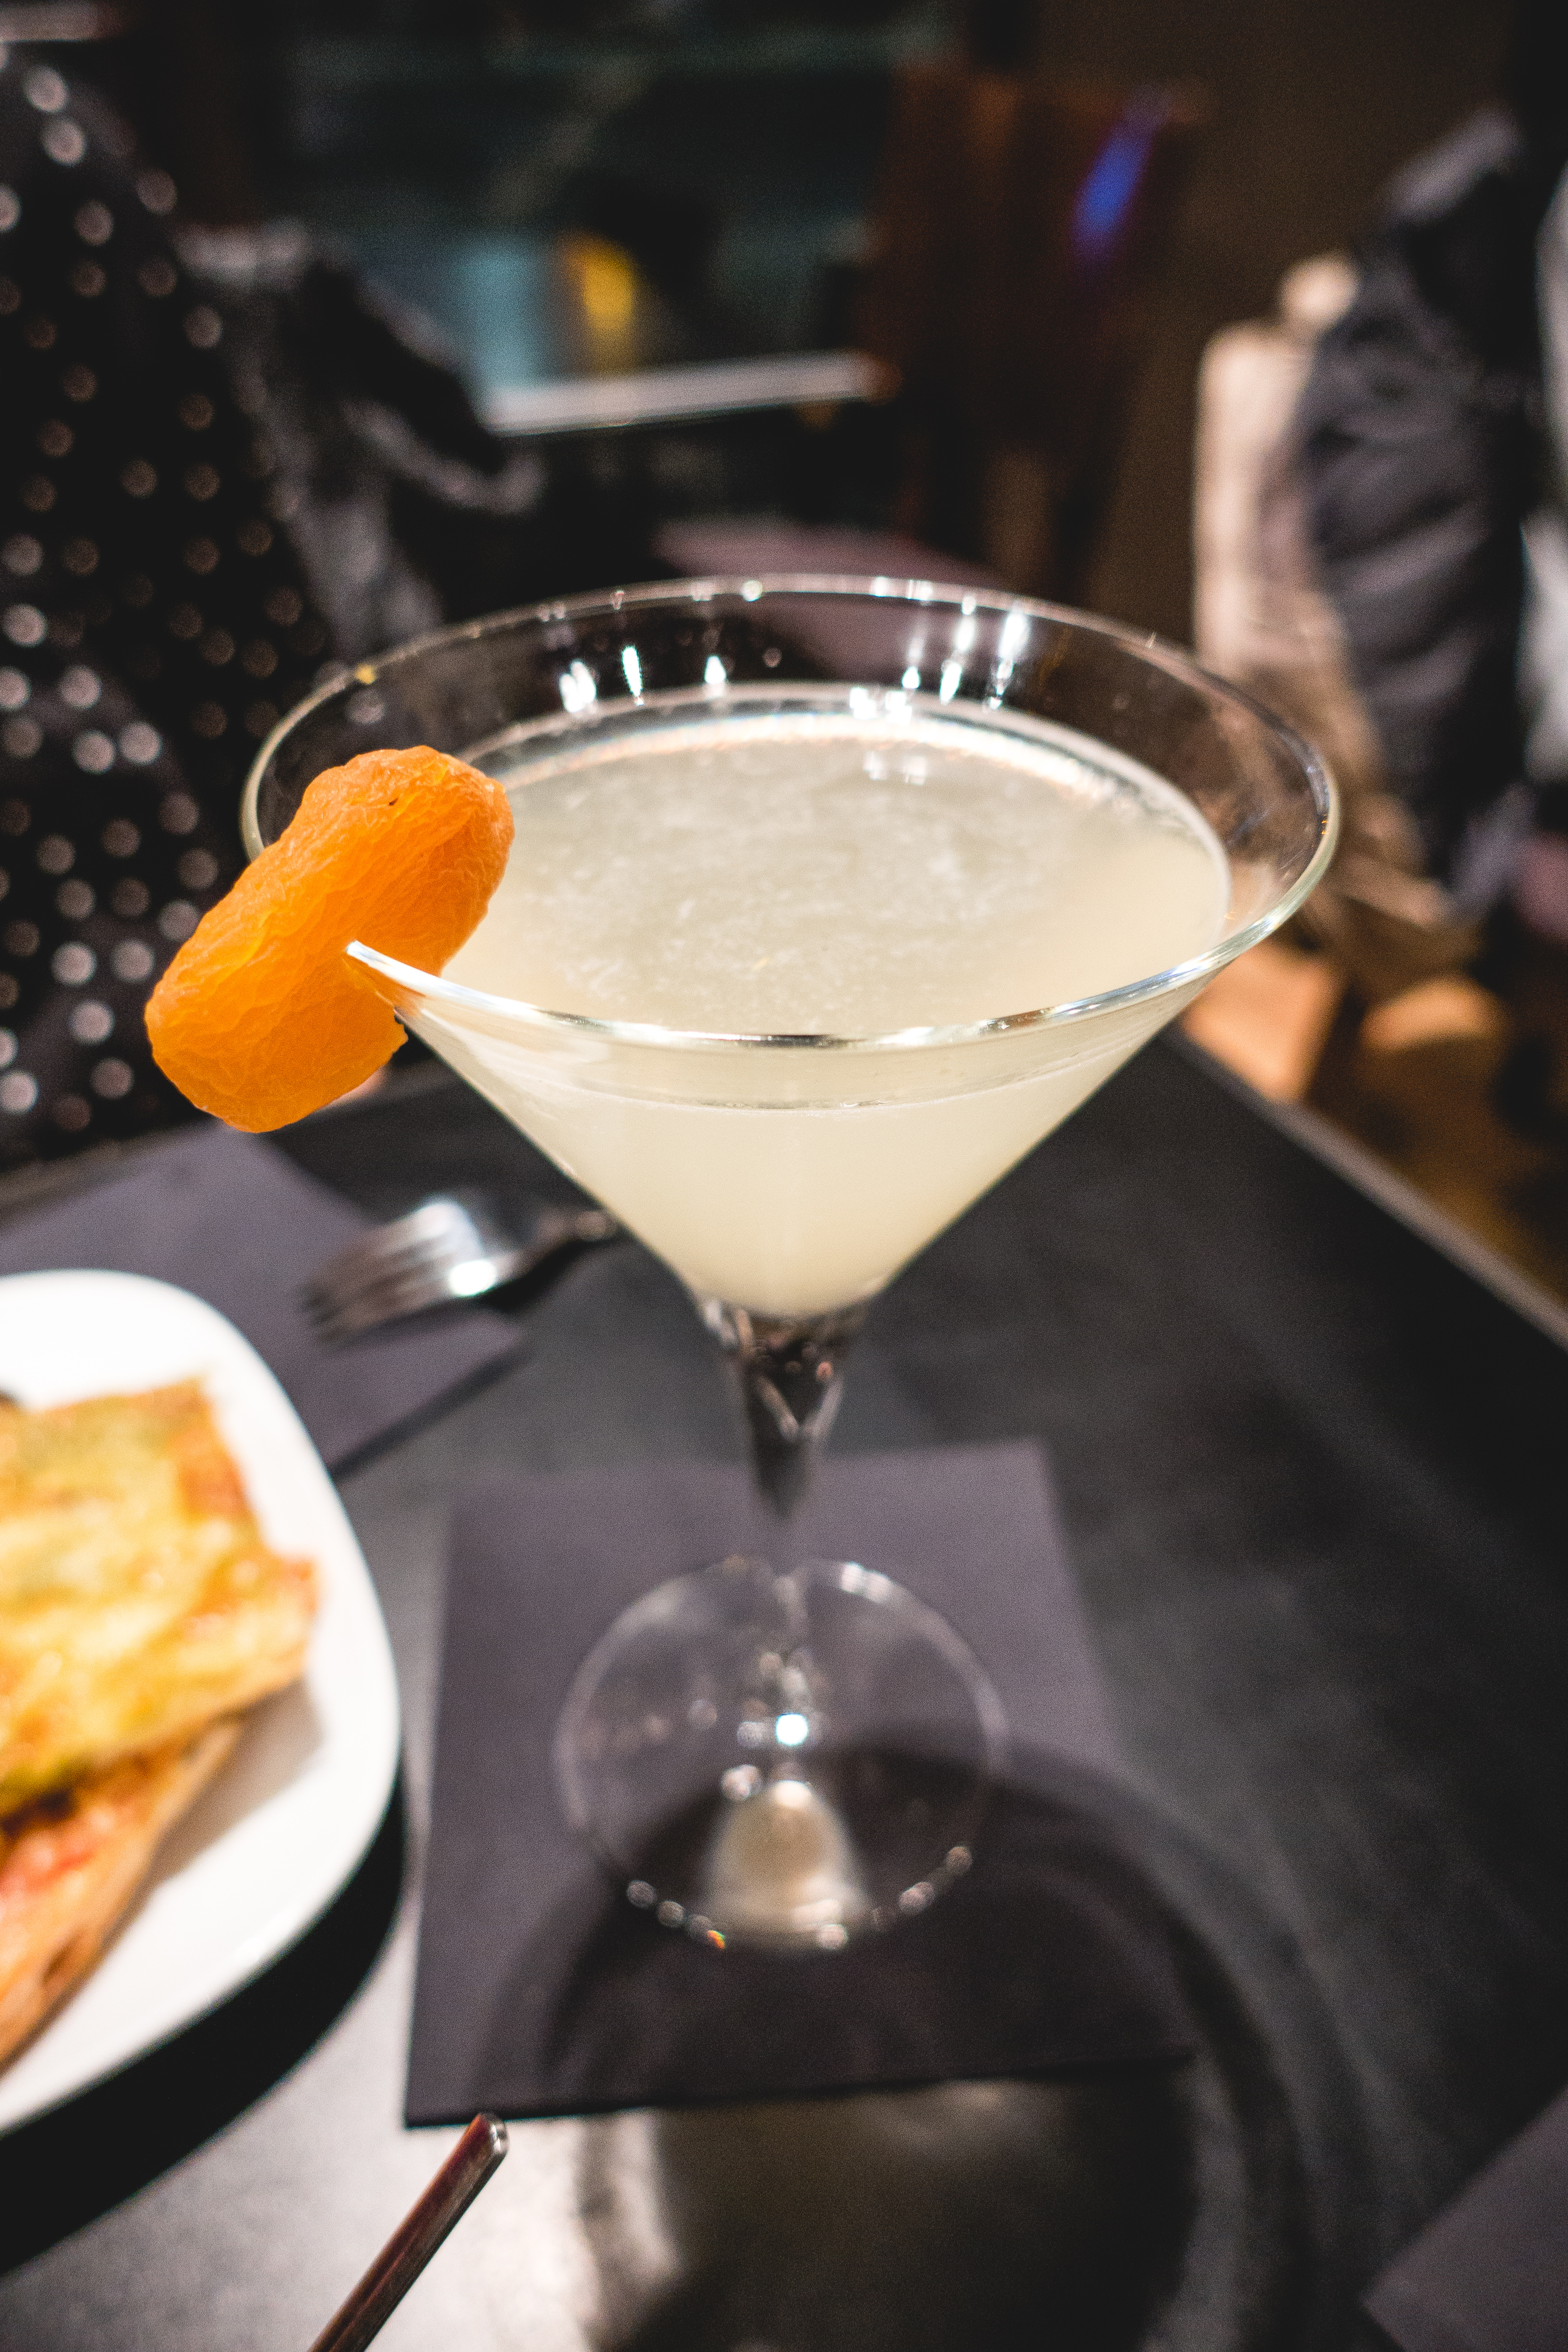
classic cocktail, food, drink, alcoholic beverage, distilled beverage, Pisco sour, ingredient, martini, Corpse reviver, cocktail, daiquiri, French 75, martini glass, cuisine, sour, non alcoholic beverage, dish, cocktail garnish, pisco, restaurant, margarita